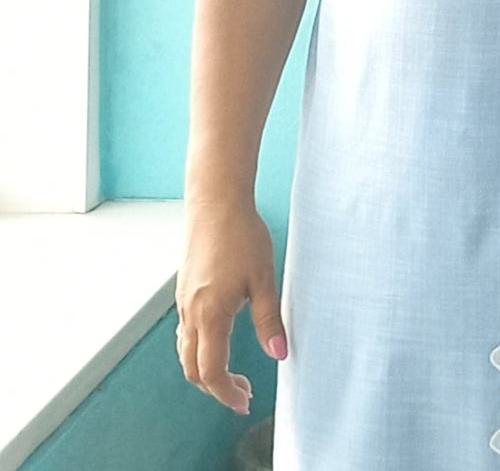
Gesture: no_gesture